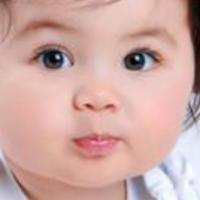
Age group: age 01-10